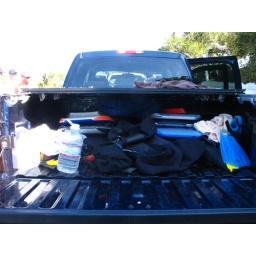
all our gear packed in the back of ben's truck bed